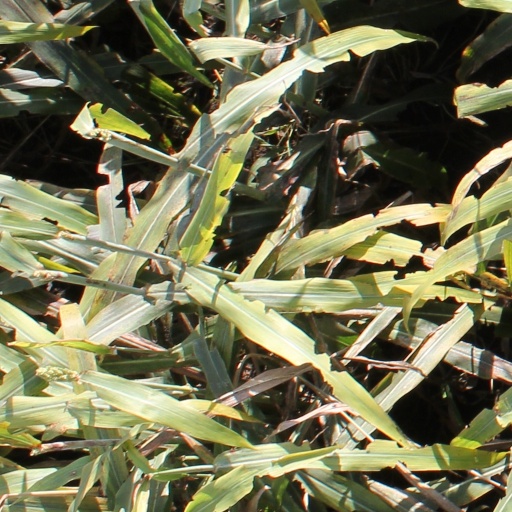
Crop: sorghum